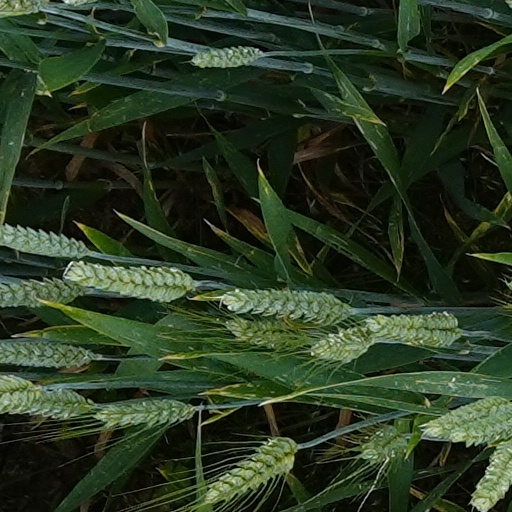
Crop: wheat